Vittorio Sentimenti

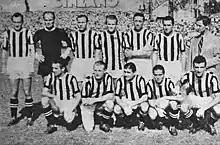
Vittorio Sentimenti (back row, second from right) as part of Juventus in 1947

Vittorio Sentimenti (18 August 1918 – 27 September 2004), also known as Sentimenti III, was a former Italian football player from Bomporto in the Province of Modena who played as an attacking midfielder.